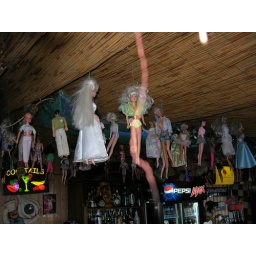
in a beach house